Thiosilanes

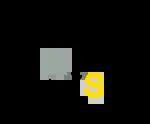
General structural formula of thiosilanes

As a family thiosilanes refers to compounds of the form RSSiR'H2 with a S-Si bond between organic groups.